Interface area

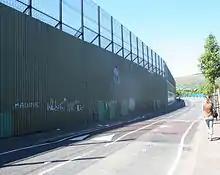
The "peace line" along Cupar Way in West Belfast

Interface area is the name given in Northern Ireland to areas where segregated nationalist and unionist residential areas meet. They have been defined as "the intersection of segregated and polarised working class residential zones, in areas with a strong link between